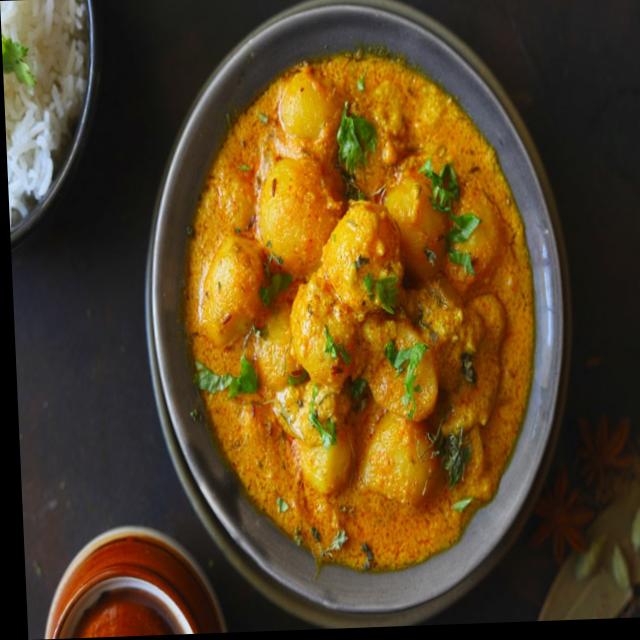
Dish: dum_aloo